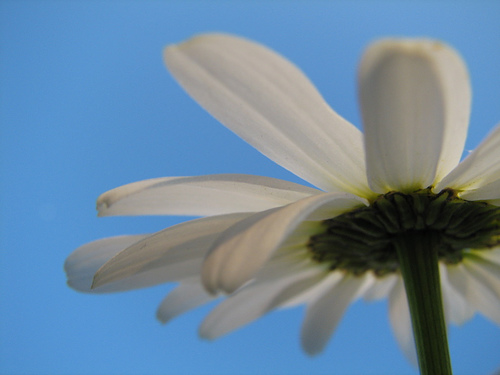
Flower: daisy